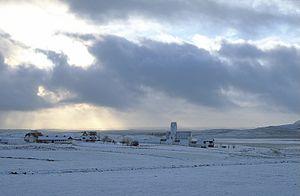
Skálholt est une localité islandaise de la municipalité de Bláskógabyggð située au sud de l'île, dans la région de Suðurland. Le village compte environ 160 habitants.